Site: brandenburg
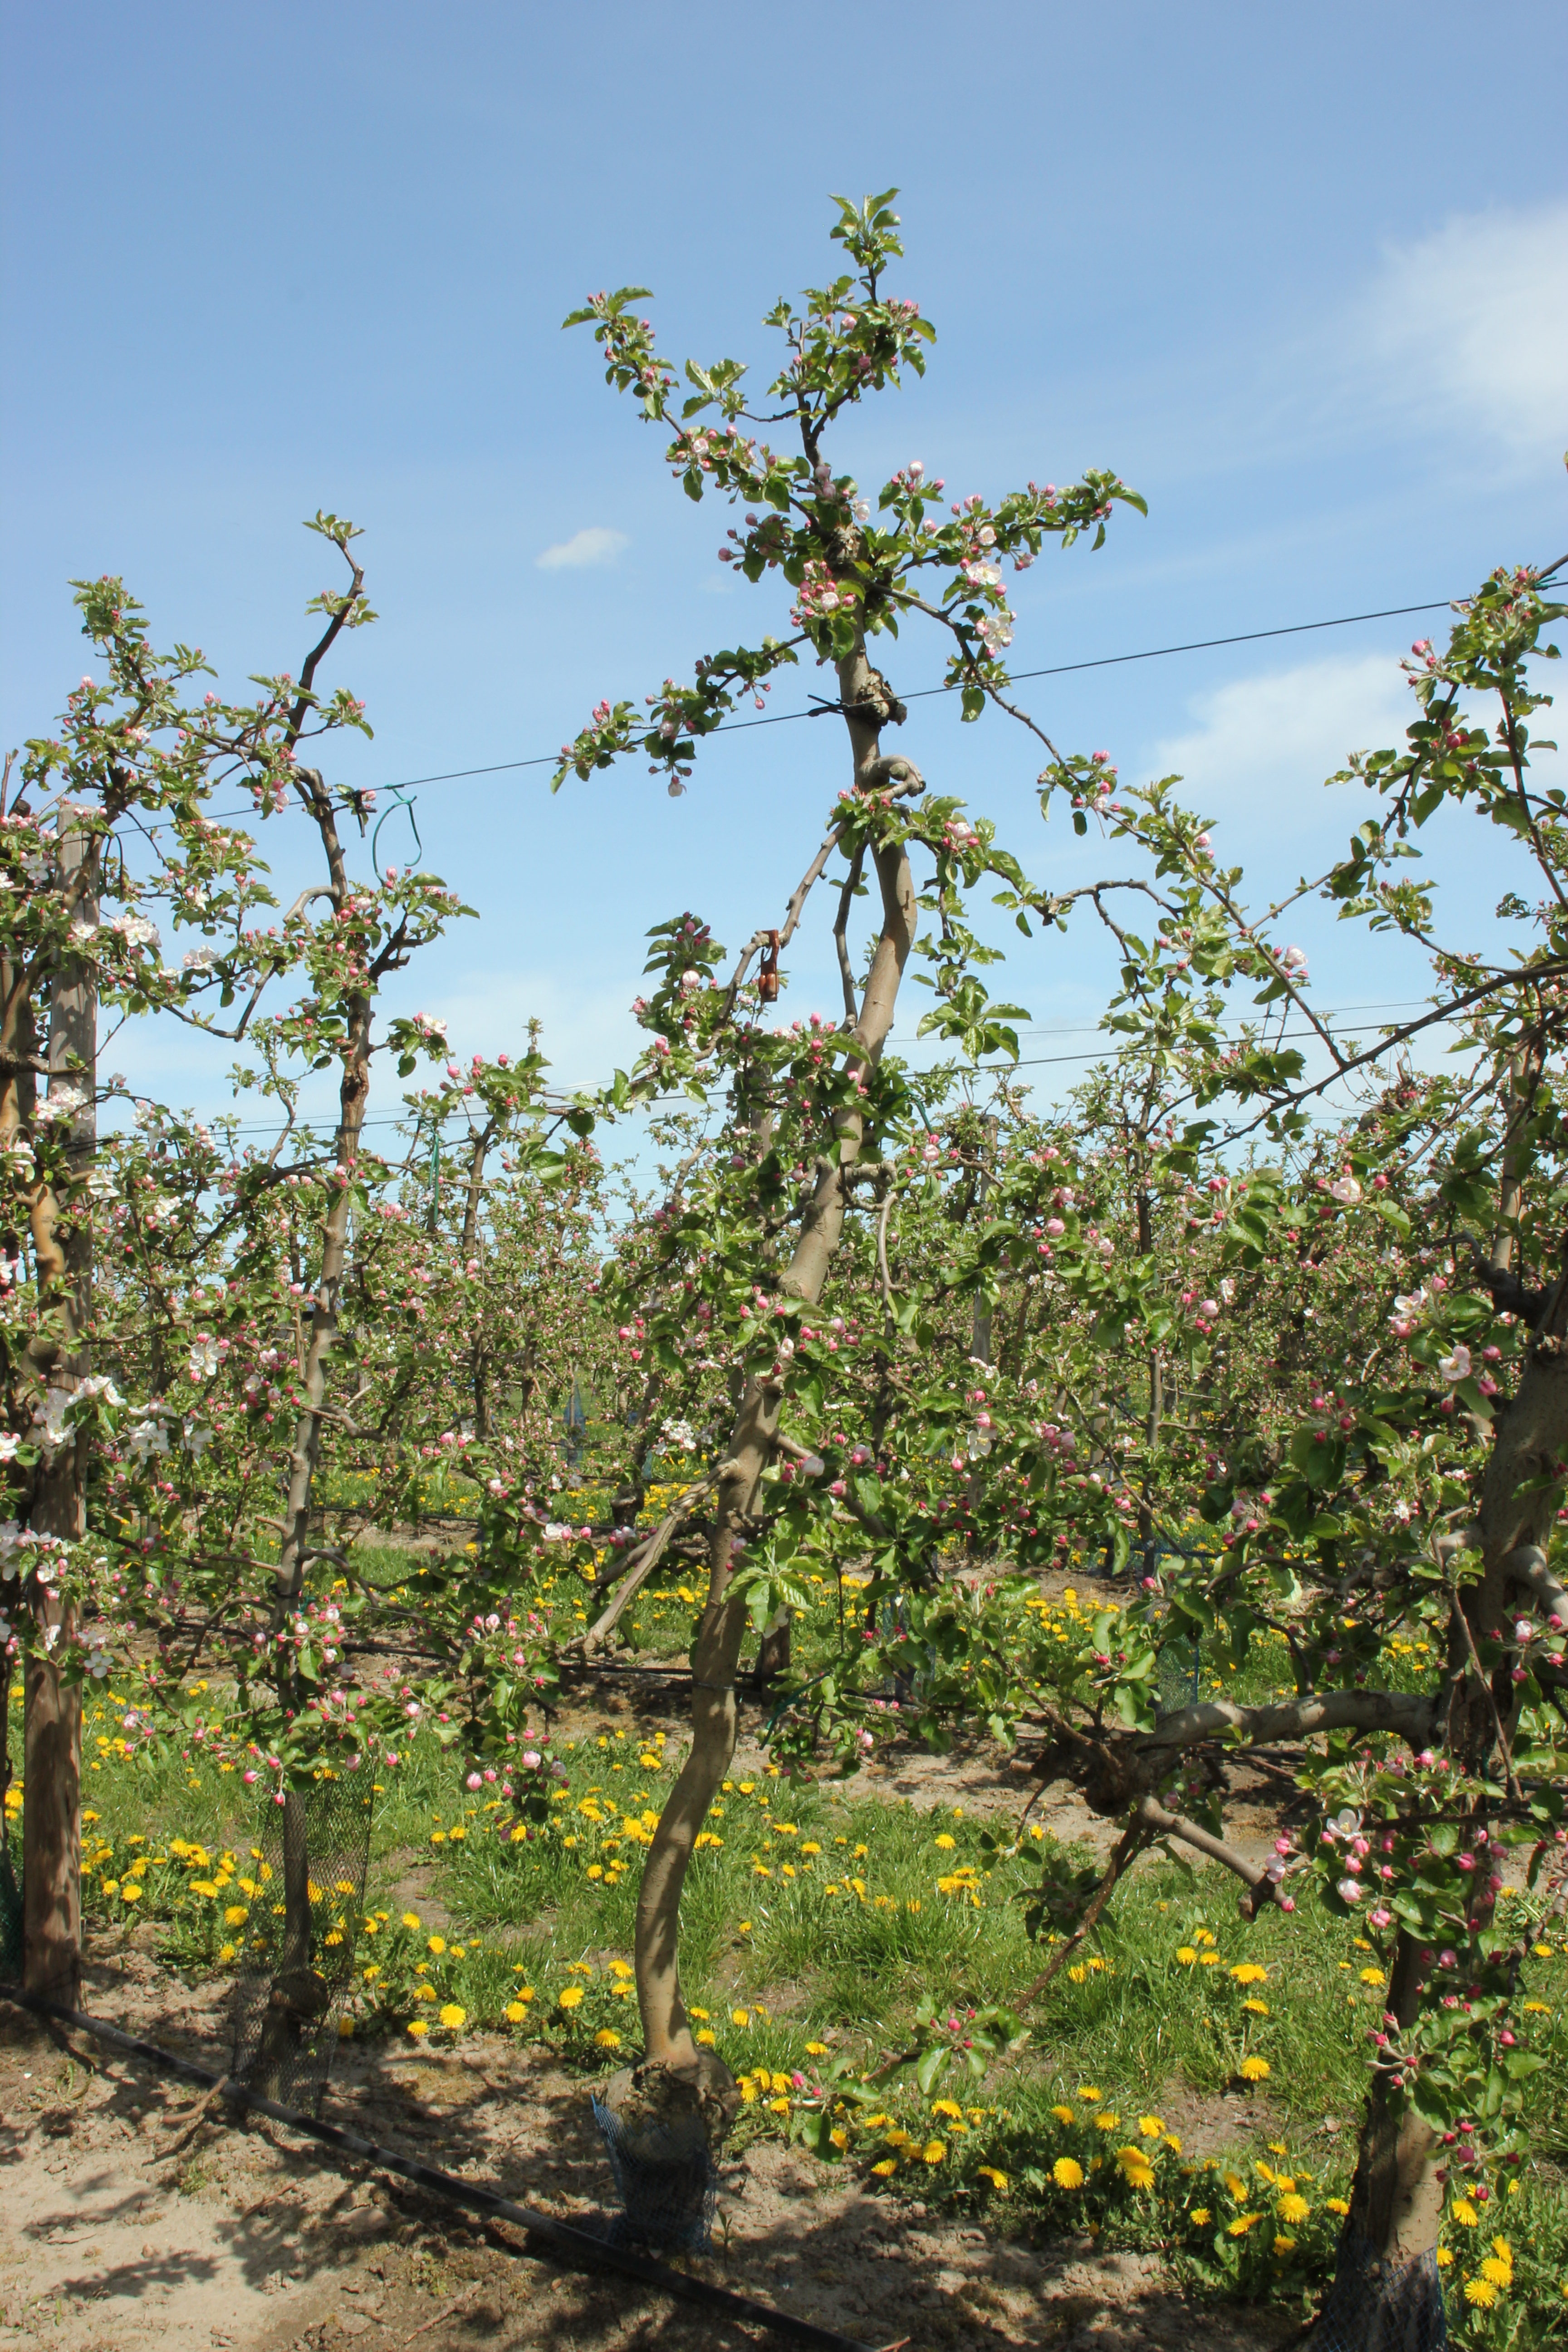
Growth stage (BBCH 57): Inflorescence emergence